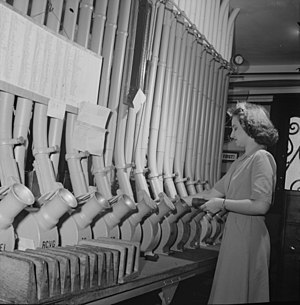
Rørpost
En medarbejder betjener et rørpostsystem i Washington D.C
Rørpost er et system, hvor beholdere transporteres rundt i et rørsystem ved hjælp af trykluft. Ideen til et rørpostsystem opstod i London i begyndelsen af 1800-tallet, da trafikken øgedes pga. industrialiseringen, hvorfor transporten af meddelelser mv. blev forsinket pga. trafikpropper.